List of Sri Lankan monarchs

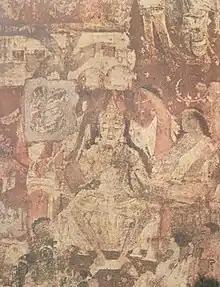
Prince Vijaya

The monarchs of Sri Lanka, also referred to as the Sinhalese monarchy, were the heads of state and rulers of the Sinhala Kingdoms located in present-day Sri Lanka, from 543 BCE (according to chronicles) until its abolition in 1815 CE.